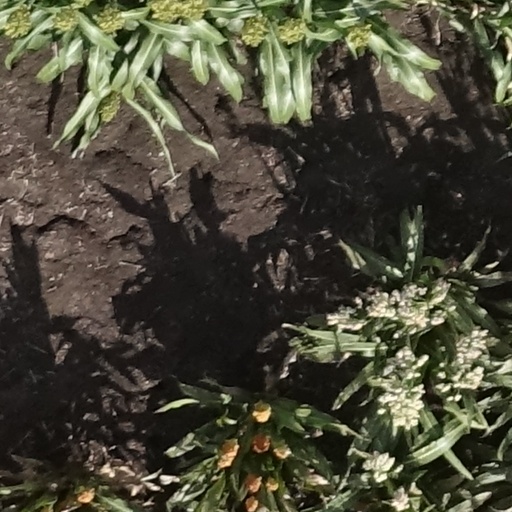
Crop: sorghum